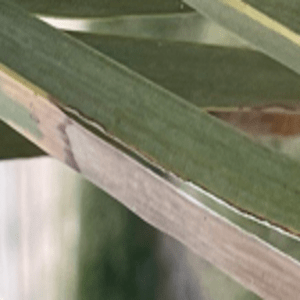
Label: Potassium Deficiency